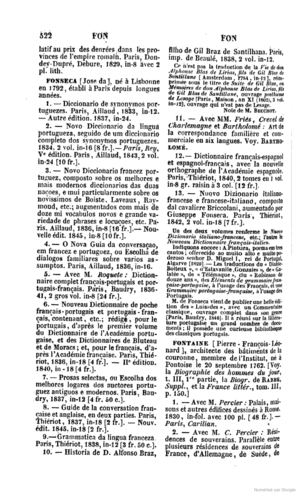
English As She Is Spoke est le titre sous lequel est connu O Novo guia da conversação em portuguez e inglez, un guide de conversation luso-anglais publié initialement en 1855 à Paris par l'un des plus grands éditeurs en langue portugaise de l'époque, Jean-Pierre Aillaud, sous la signature d'un grammairien portugais réputé, José da Fonseca, et d'un apparent inconnu, Pedro Carolino. Le livre, épuisé et recherché, est republié en 1869 par le seul Carolino, sous le titre de New Guide of the Conversation in Portuguese and English, mais ne devient célèbre qu'après la publication quasi simultanée, en 1883, d'English As She Is Spoke, une élégante anthologie anglaise de ce texte, et d'une réimpression américaine du New Guide de 1869, préfacée par Mark Twain.